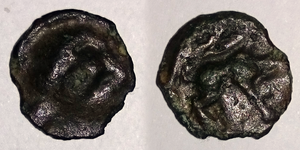
Potin gaulois au sanglier et à la tête casquée, BN.4021-4022, DT. S.3505, généralement attribué au peuple des Bituriges Cubes
Les Bituriges Cubes sont un peuple gaulois qui occupait un territoire de la Gaule centrale situé entre la Loire et le Massif central et faisait partie des peuples de Gaule Celtique. Leur capitale, Avaricon, du nom de la rivière Yèvre, se trouvait sur le site actuel de Bourges.